Menier Chocolate

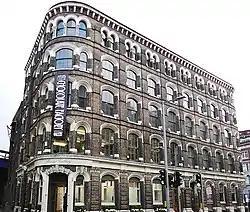
The Menier Chocolate Factory in Southwark, London (now an arts venue)

As part of its sales strategy, Menier introduced small dark chocolate sticks to be inserted into a piece of bread. To raise their profile and sell more product, on sidewalks in towns and cities all over France, the company set up "chocolate kiosques". Their hexagon shape and peaked roof became the standard for newspaper kiosques. Such was their popularity that for children, the company made plastic model kiosks as toy dispensers filled with tiny chocolate bars.